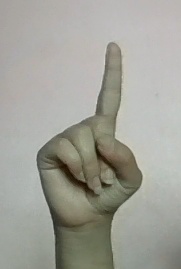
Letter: bb